Ek Thi Daayan

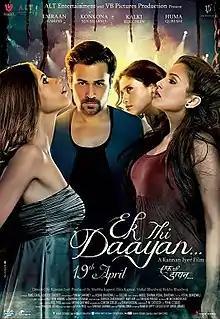
Theatrical release poster

Ek Thi Daayan ('Once there was a witch') is a 2013 Indian Hindi-language supernatural horror thriller film directed by Kannan Iyer, adapted from the short story "Mobius Trips" by Mukul Sharma. The film stars Emraan Hashmi, Huma Qureshi, Konkona Sen Sharma and Kalki Koechlin. The film is co-produced by Ekta Kapoor, Shobha Kapoor, Vishal Bhardwaj and Rekha Bhardwaj. It was released on 19 April 2013 to positive reviews from critics and decent box-office collections.